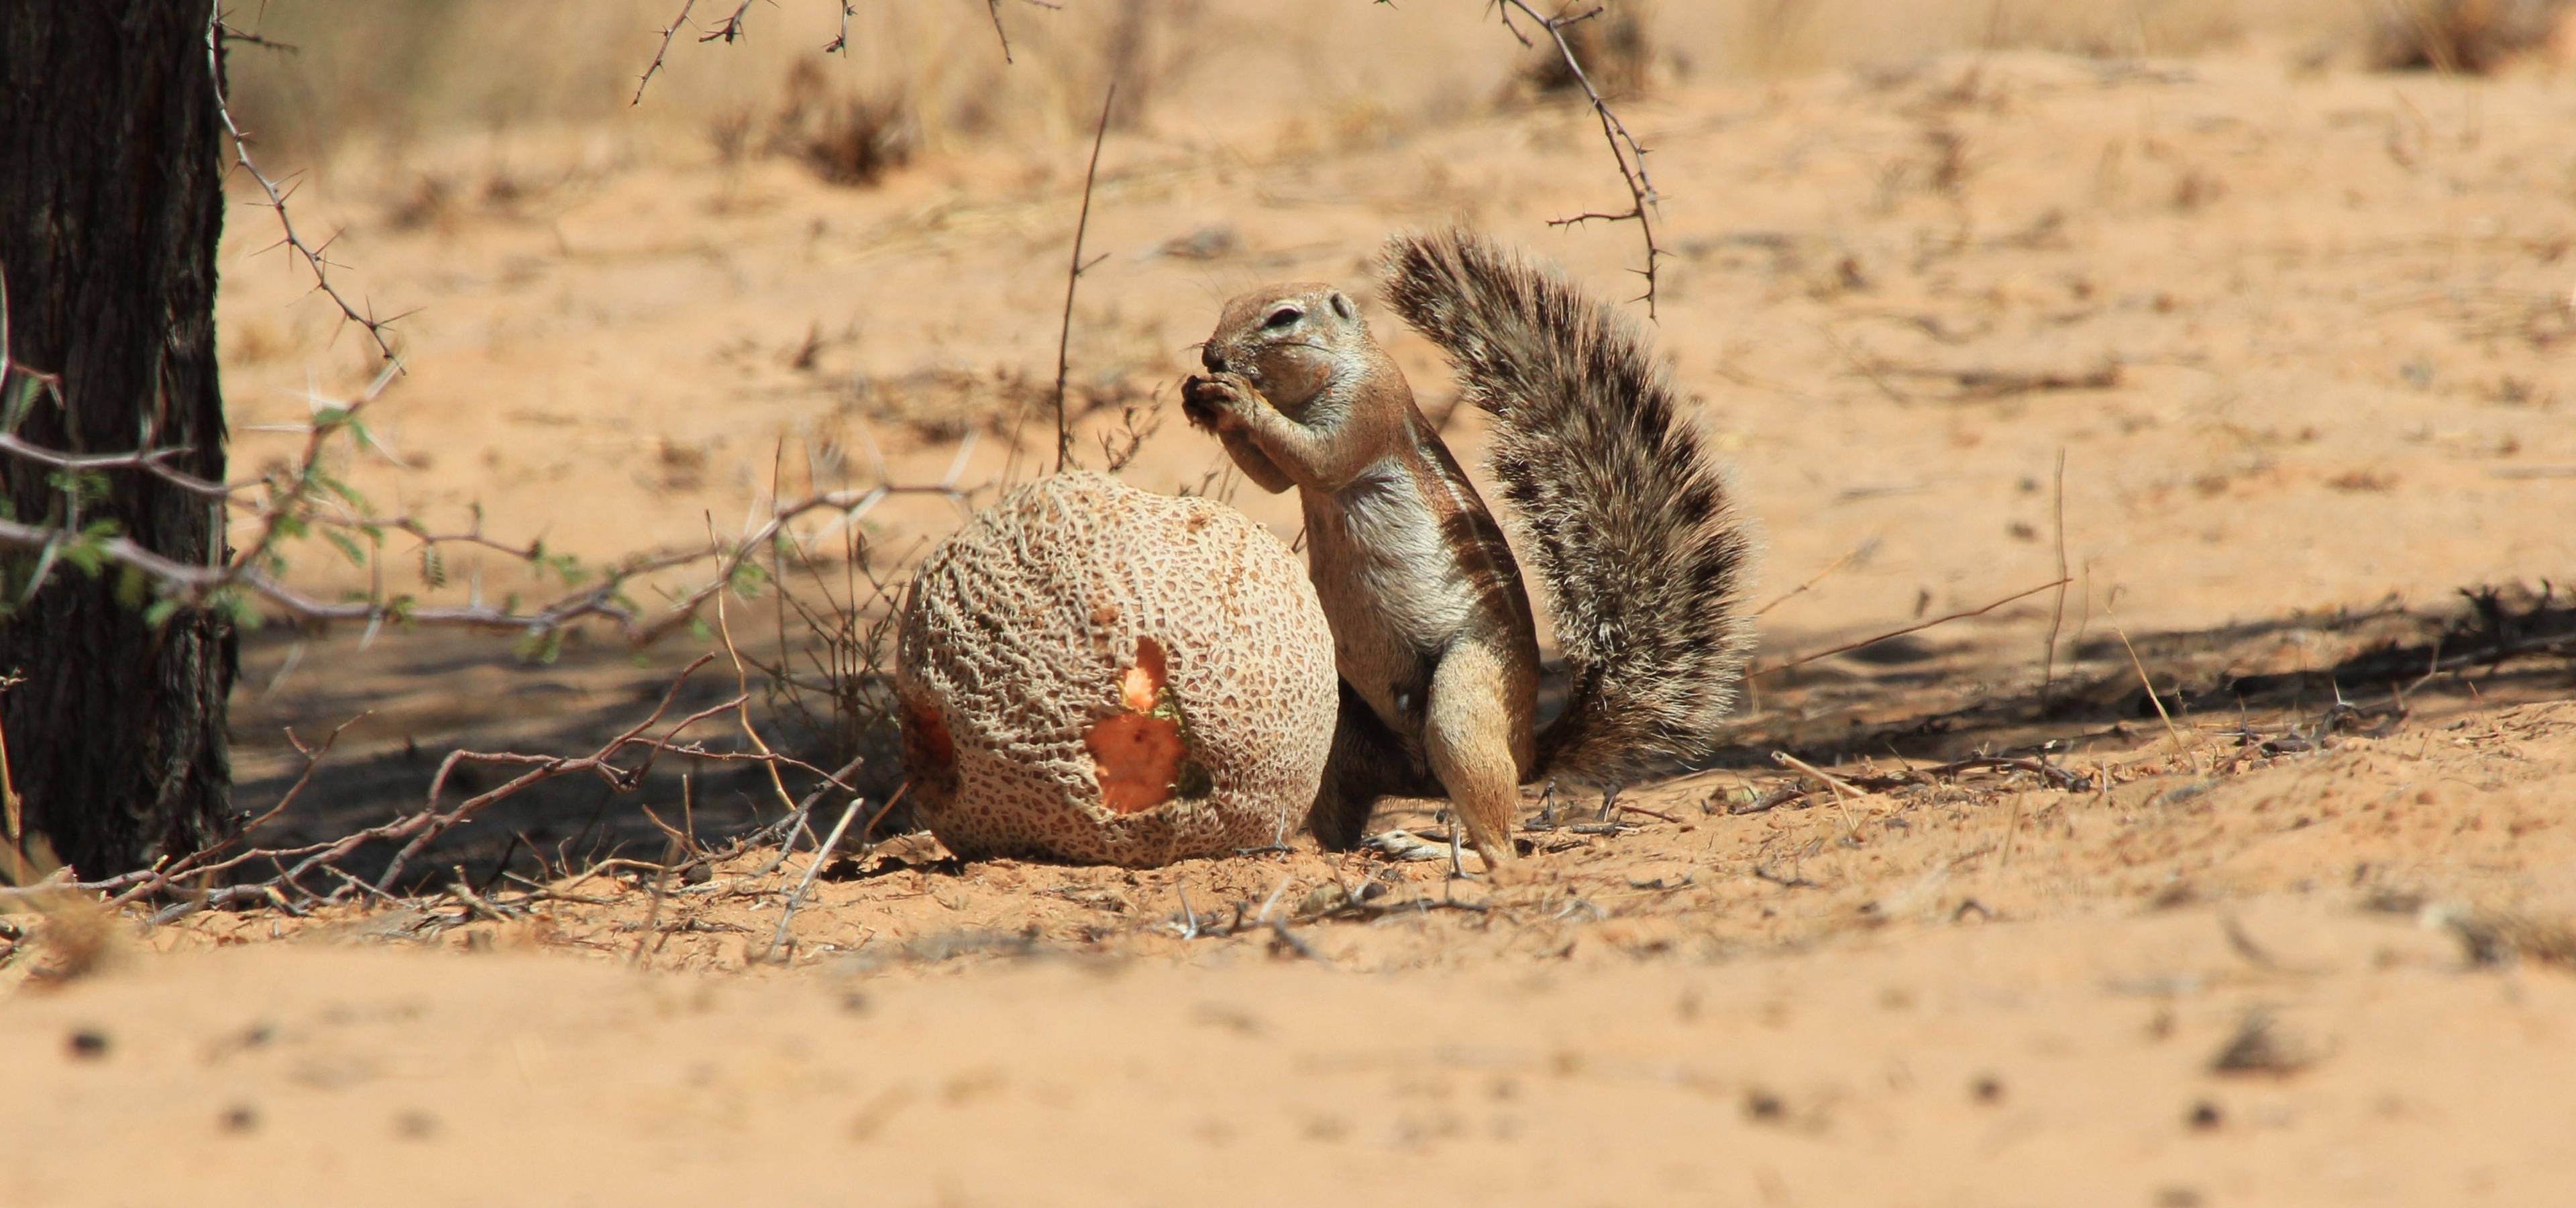
bird, desert, wildlife, fauna, vertebrate, meerkat, mongoose, cape ground squirrel, eating fruit